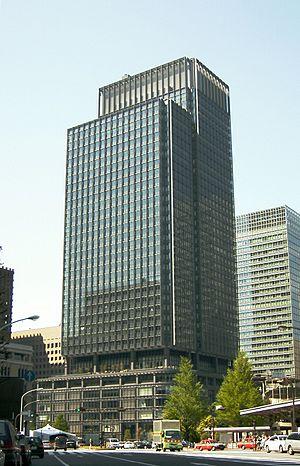
Tokyo est la plus peuplée des 47 préfectures du Japon. Il y a à Tokyo 47 bâtiments et structures d'une hauteur supérieure à 180 m. La plus haute construction de la préfecture est le Tokyo Skytree, tour à treillis de 634 m de haut, achevée en 2012. C'est également la construction la plus élevée au Japon, la plus haute tour du monde et la deuxième plus haute structure autoportante au monde. Le plus haut bâtiment et troisième plus haute construction à Tokyo est la Midtown Tower, de 248 m de haut, achevée en 2007. Le deuxième plus haut bâtiment de la préfecture est celui du siège du gouvernement métropolitain de Tokyo, qui compte 48 étages et fait 243 m de haut. En tout, sur les 25 plus hauts bâtiments et constructions du Japon, 17 se trouvent à Tokyo.
La liste des plus hautes constructions du Japon rassemble les édifices les plus élevés du Japon.